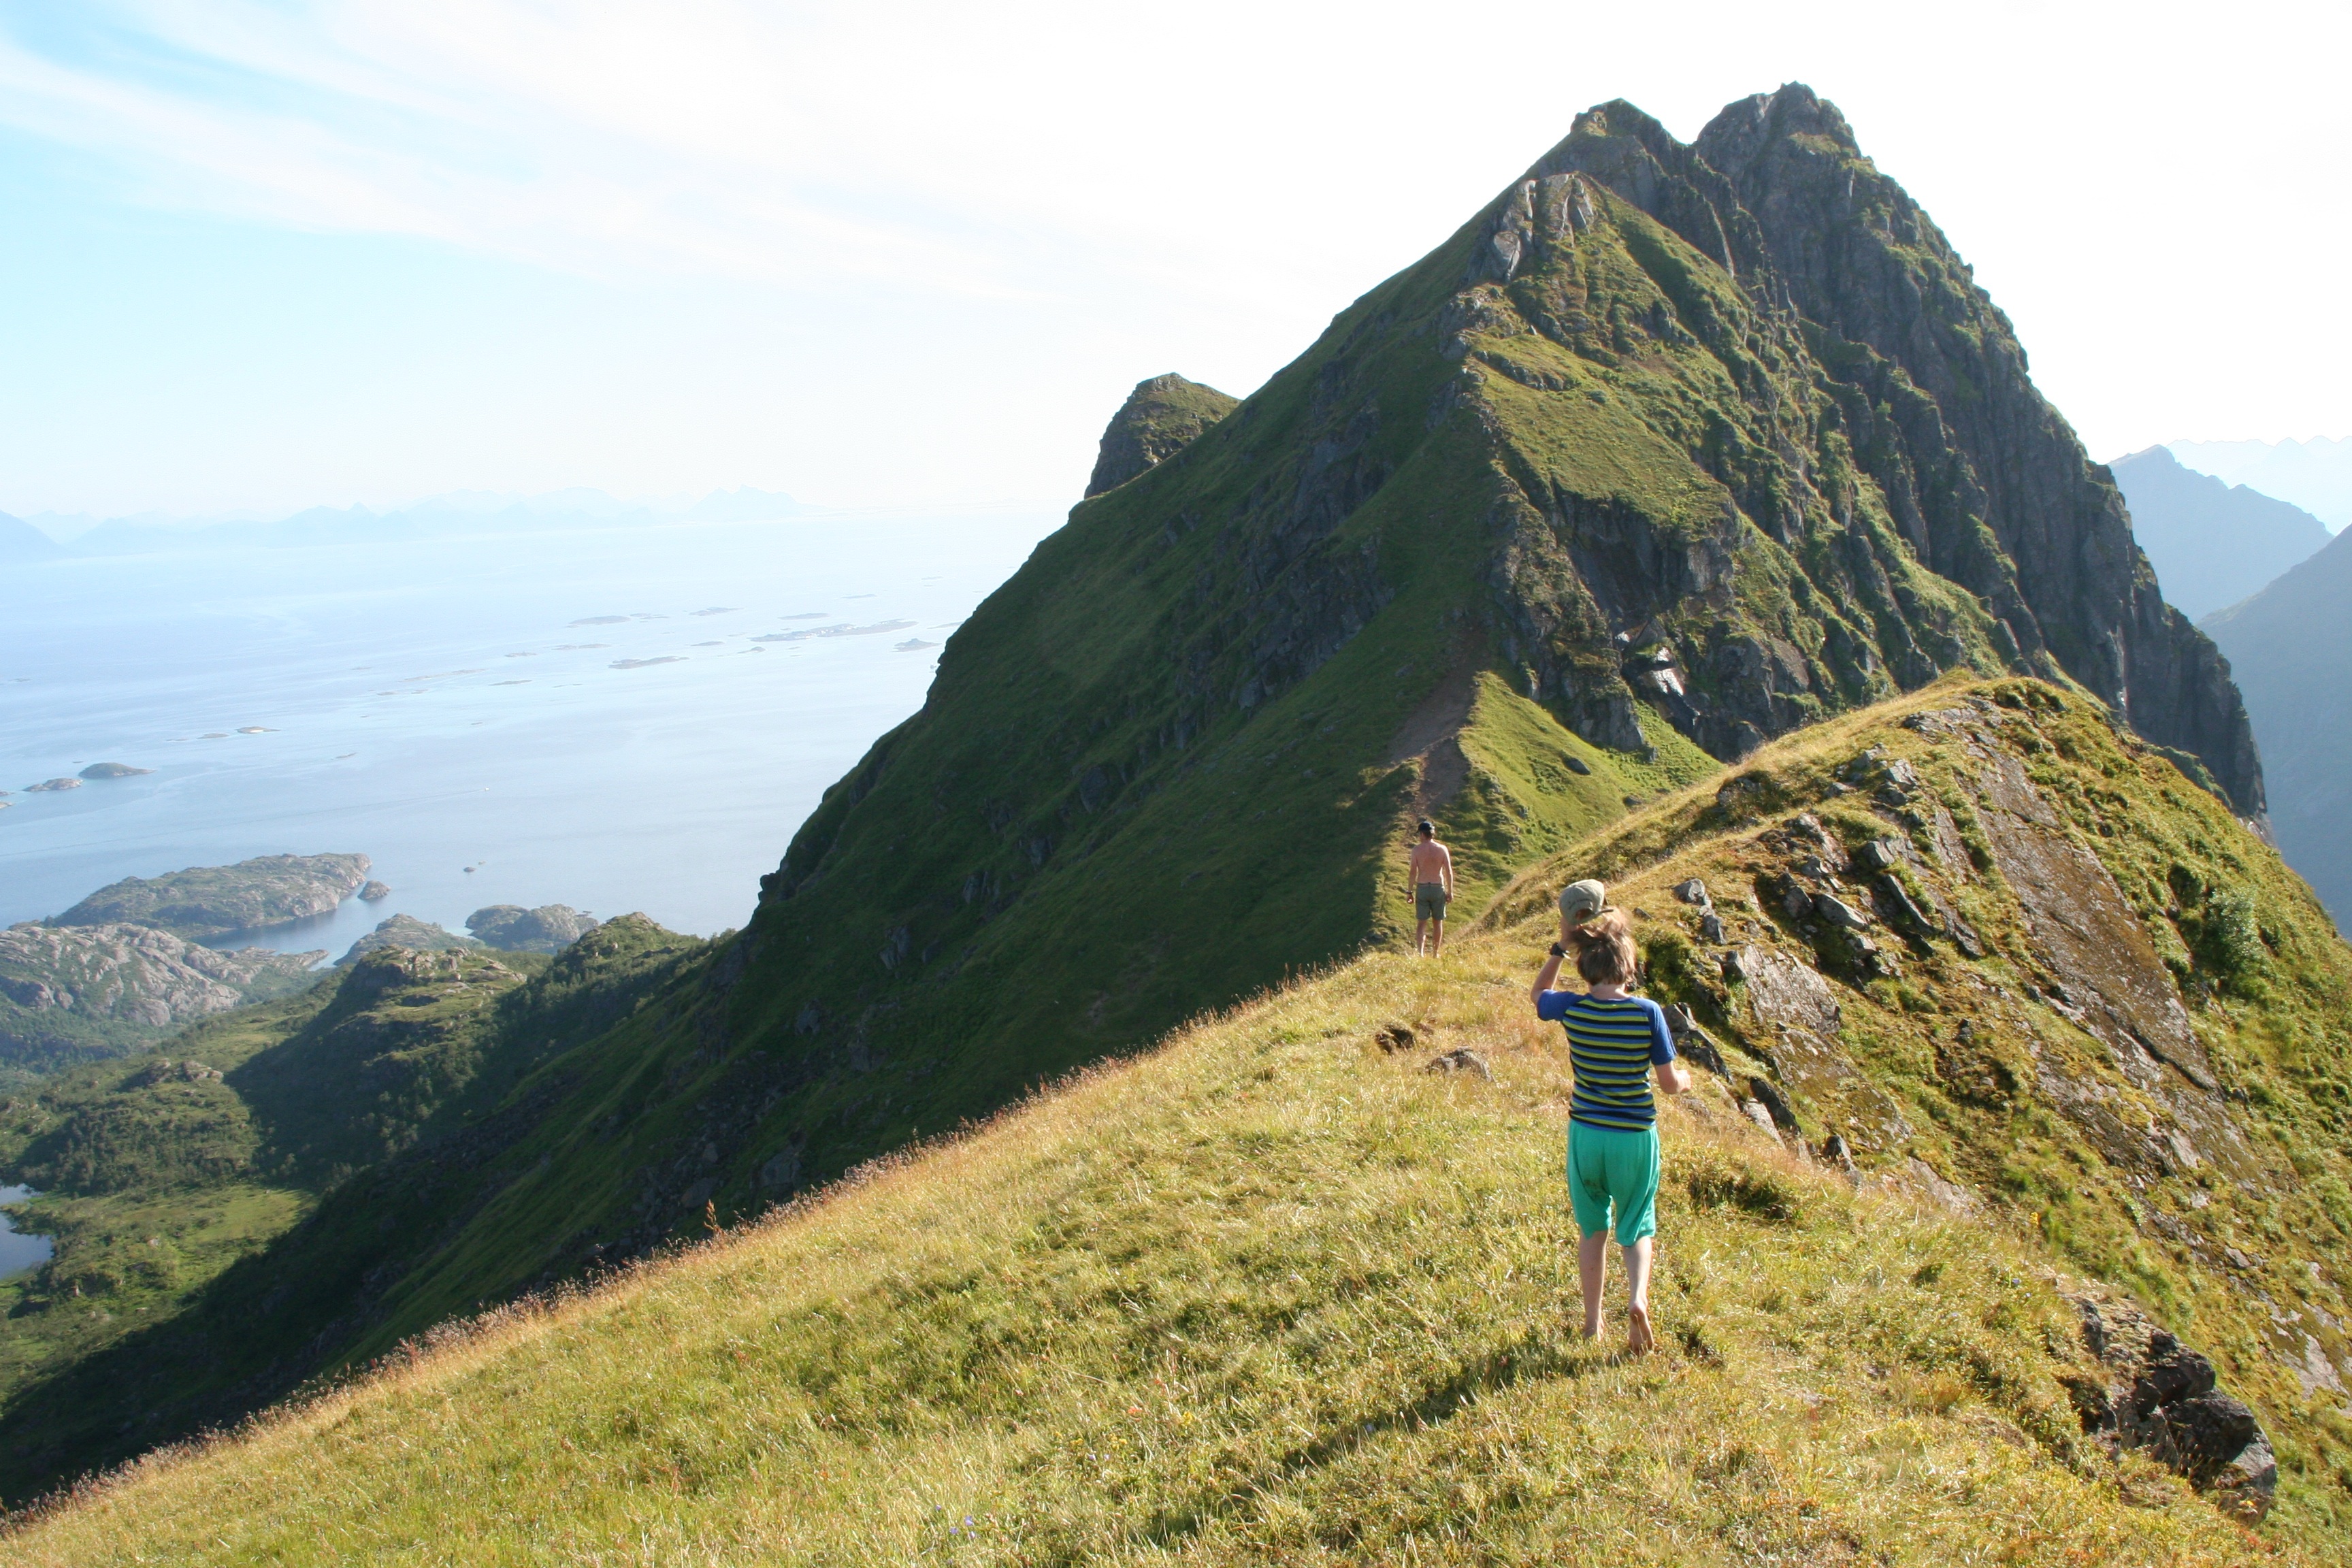
walking, mountain, hiking, trail, hill, adventure, mountain range, cliff, fjord, highland, terrain, ridge, summit, sports, alps, plateau, fell, norway, landform, lofoten, mountain pass, northern norway, geographical feature, mountainous landforms, kvannkjosen